Leave Me Be

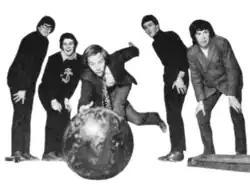
The Zombies in 1966. With the song's composer, Chris White, to the far left.

In the months leading up to the recording session, the Zombies had equipped themselves with several new instruments. Drummer Hugh Grundy had purchased a Ludwig drum kit, with White buying a Gibson EB-3, two instruments that would dominate the remainder of the group's output on Decca Records. For the recording, guitarist Paul Atkinson had equipped himself with a Gretsch Chet Atkins semi-acoustic guitar, an instrument he did not like, in hindsight wishing he had purchased a Gretsch Country Gentleman, played by George Harrison. However, author Claes Johansen praises Atkinson for his work on the song, writing that his playing "elevates it to another level." "Leave Me Be" also marked the first instance the Vox Continental organ appeared on a Zombies Record. Previously, Argent had played a Hohner Pianet on the group's recordings. Johansen however, stated that due to the way the Vox Continental was built, Argent was "in the dark" when using the keyboard, which in Johansens words "would have probably been a better option at the time if he had just stayed with the Pianette."